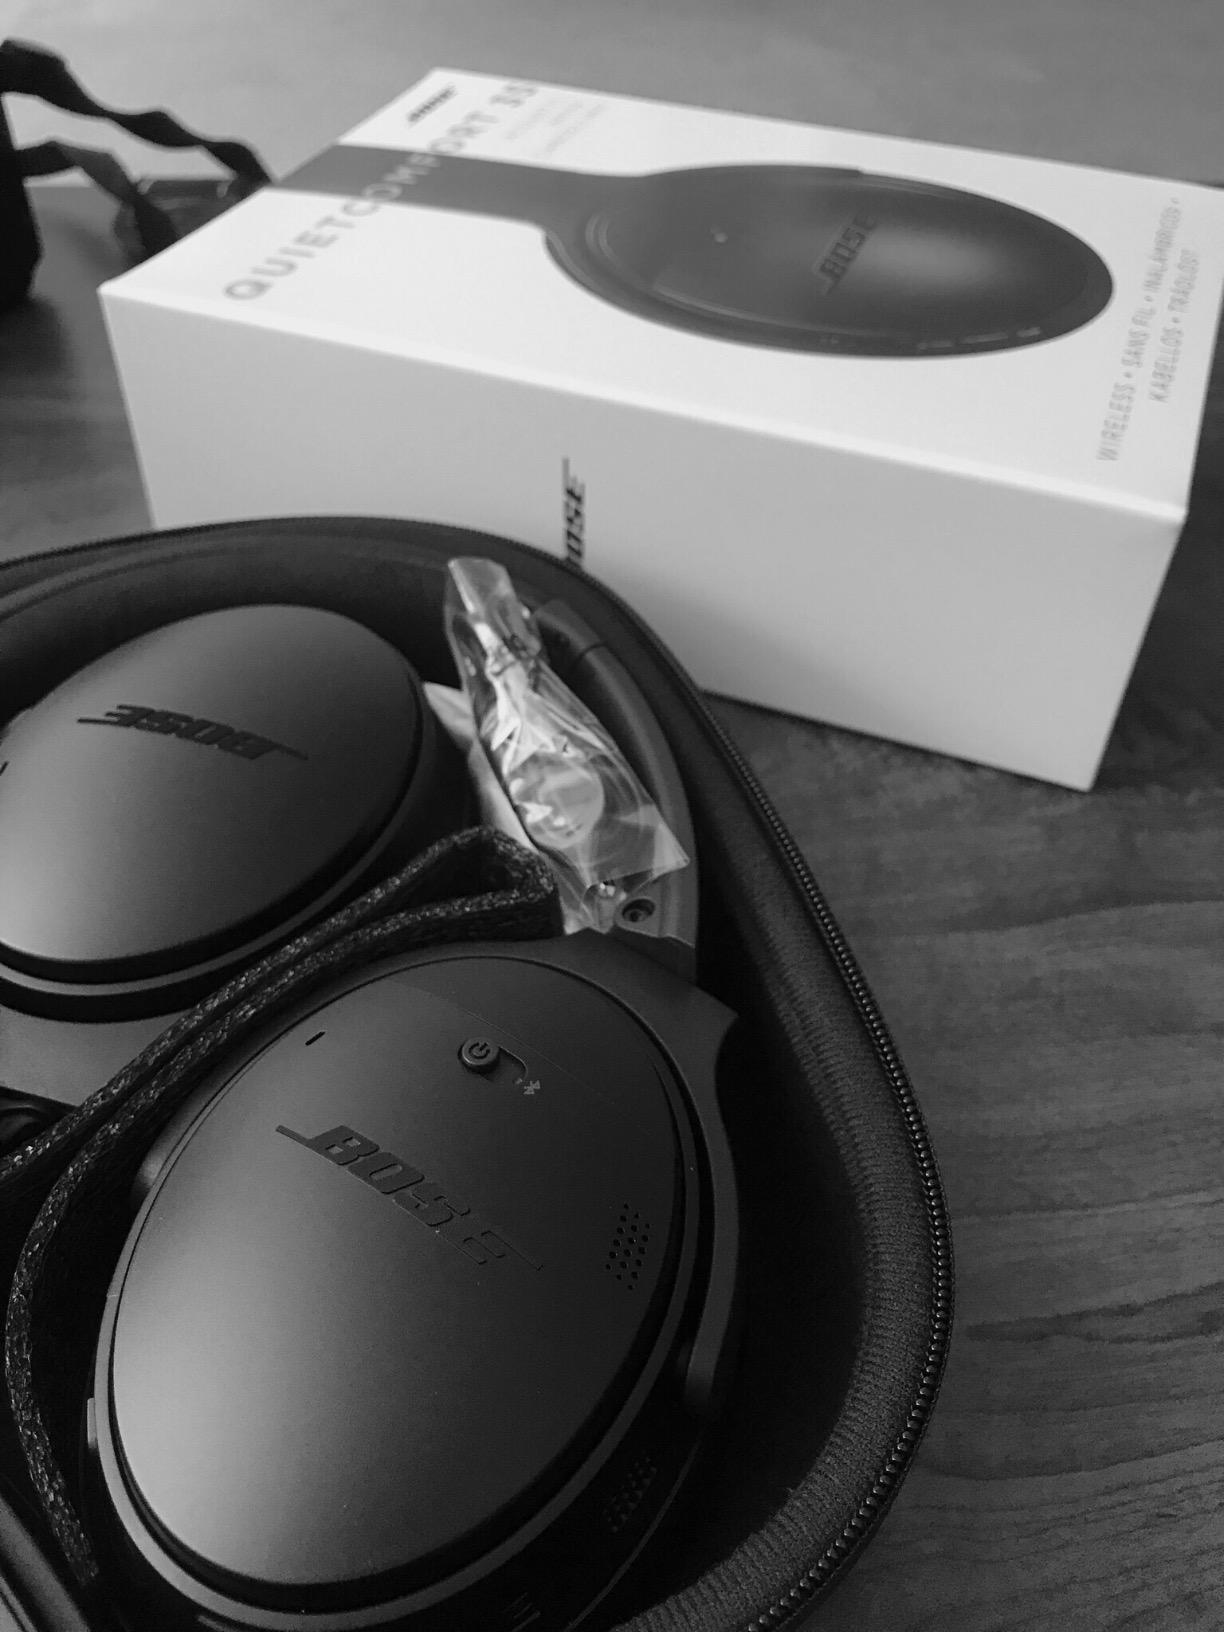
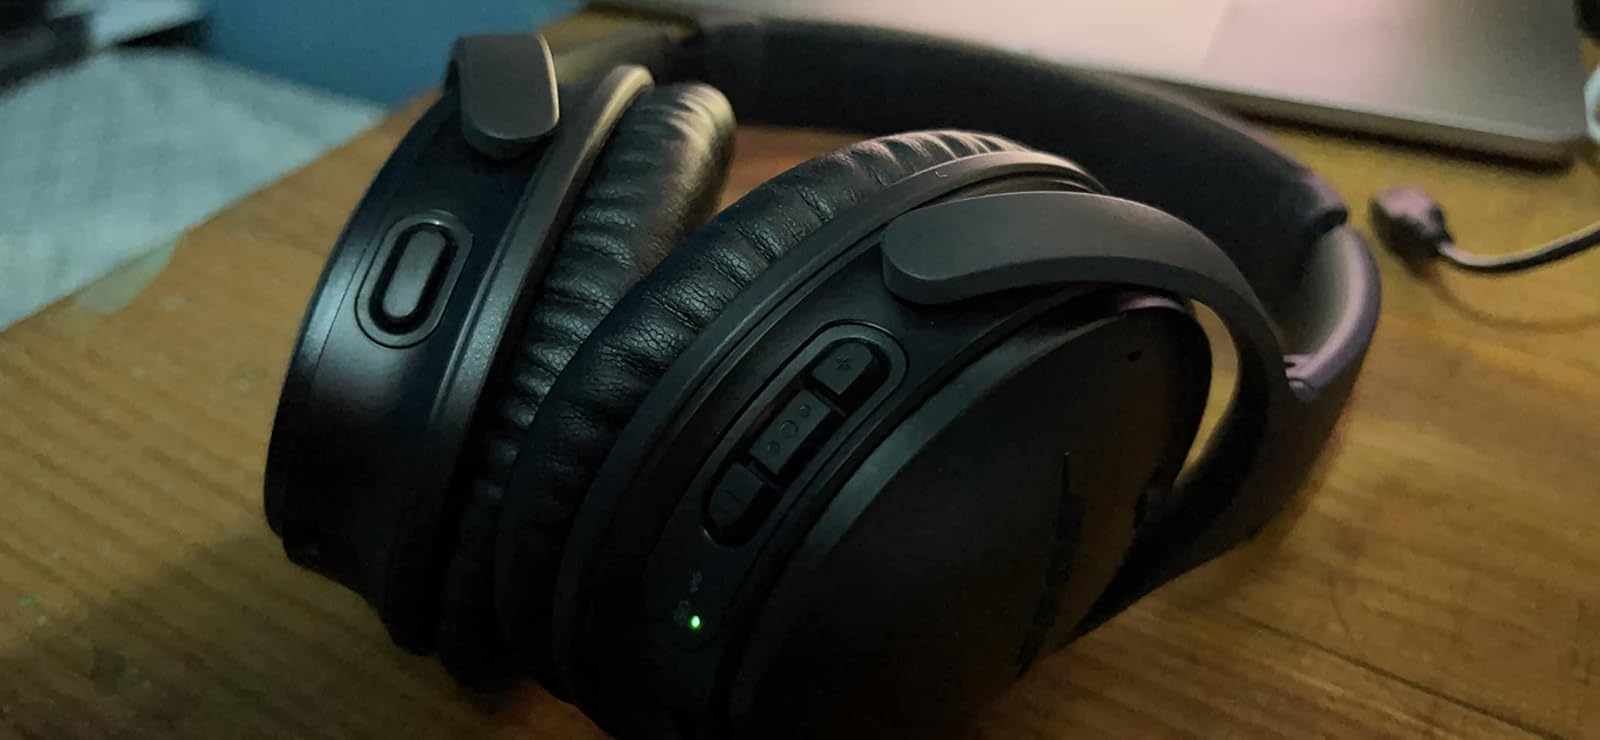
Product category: headphones
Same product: yes